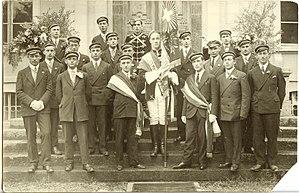
Carte postale de la fête des étudiants de Sion en 1931
La Fête des étudiants Valais est un festival de musique électronique et rock existant depuis une tradition remontant au moins aux années 1930.